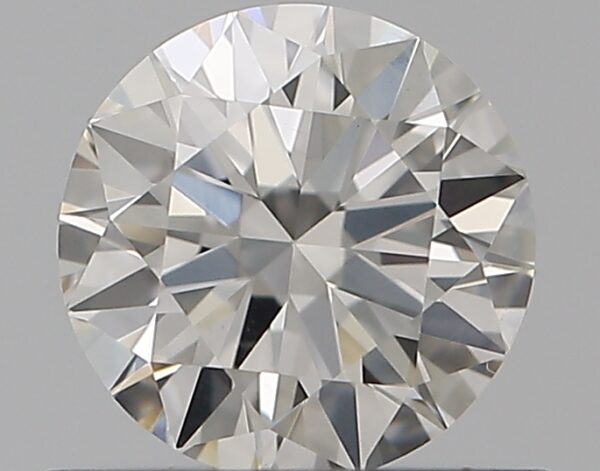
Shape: round
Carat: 0.5
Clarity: SI2
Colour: F
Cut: EX
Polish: EX
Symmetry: EX
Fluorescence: N
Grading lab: GIA
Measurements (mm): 5.11 x 5.14 x 3.1